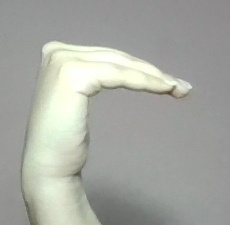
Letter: haa